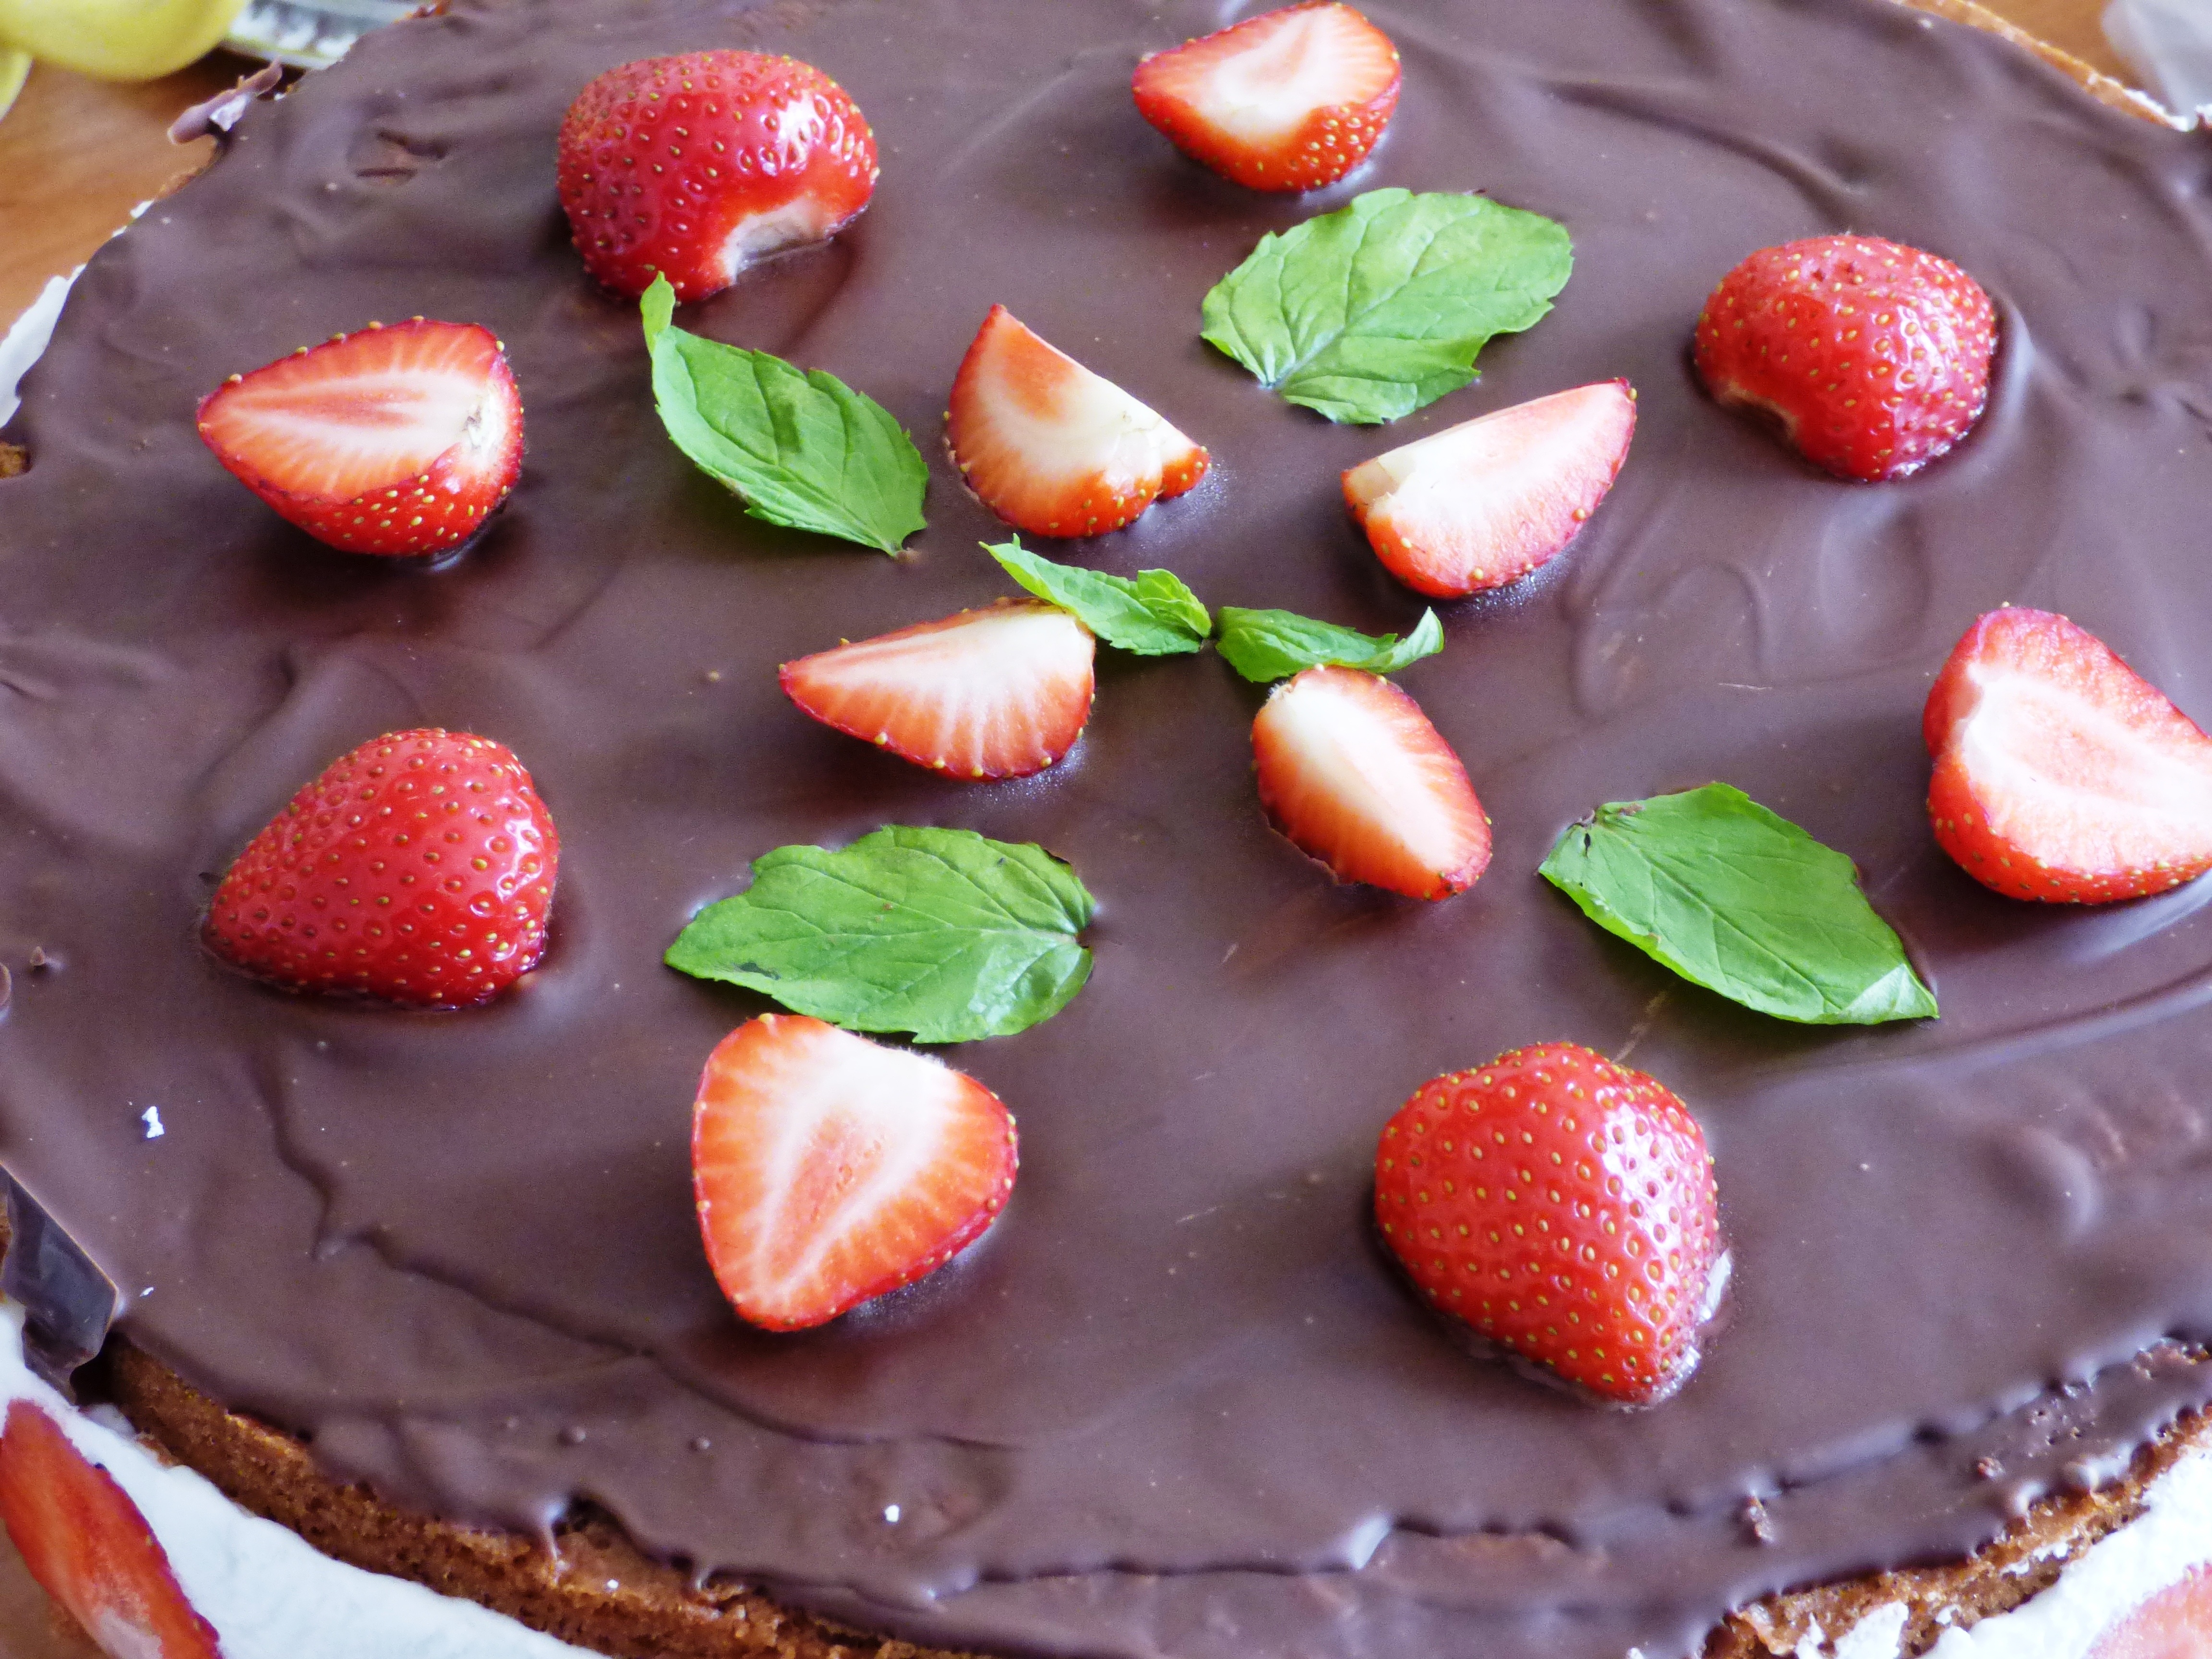
raspberry, fruit, sweet, dish, food, produce, chocolate, dessert, eat, cream, cake, strawberry, birthday cake, chocolate cake, pastries, eating, sweets, icing, strawberries, birthday, taste, cheesecake, baked goods, the ceremony, torte, pavlova, frutti di bosco